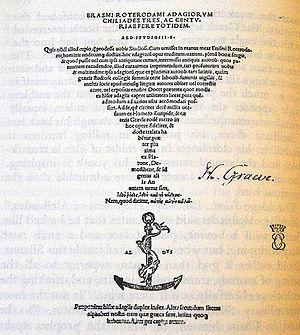
Les Adages sont un recueil d'adages grecs et latins, compilés par Érasme, célèbre humaniste néerlandais de la Renaissance, accompagnés d'un bref commentaire. La première édition est publiée sous le titre Collectanea Adagiorum à Paris en 1500. Devant son succès, 16 éditions paraissent du vivant d'Érasme qui les augmente à dix reprises. L'ouvrage en tant que trésor de la sagesse antique s'appliquant à la vie moderne reste un best seller tout au long du XVIᵉ siècle, jusqu'à sa mise à l'Index en 1559 par le concile de Trente qui le juge trop subversif.